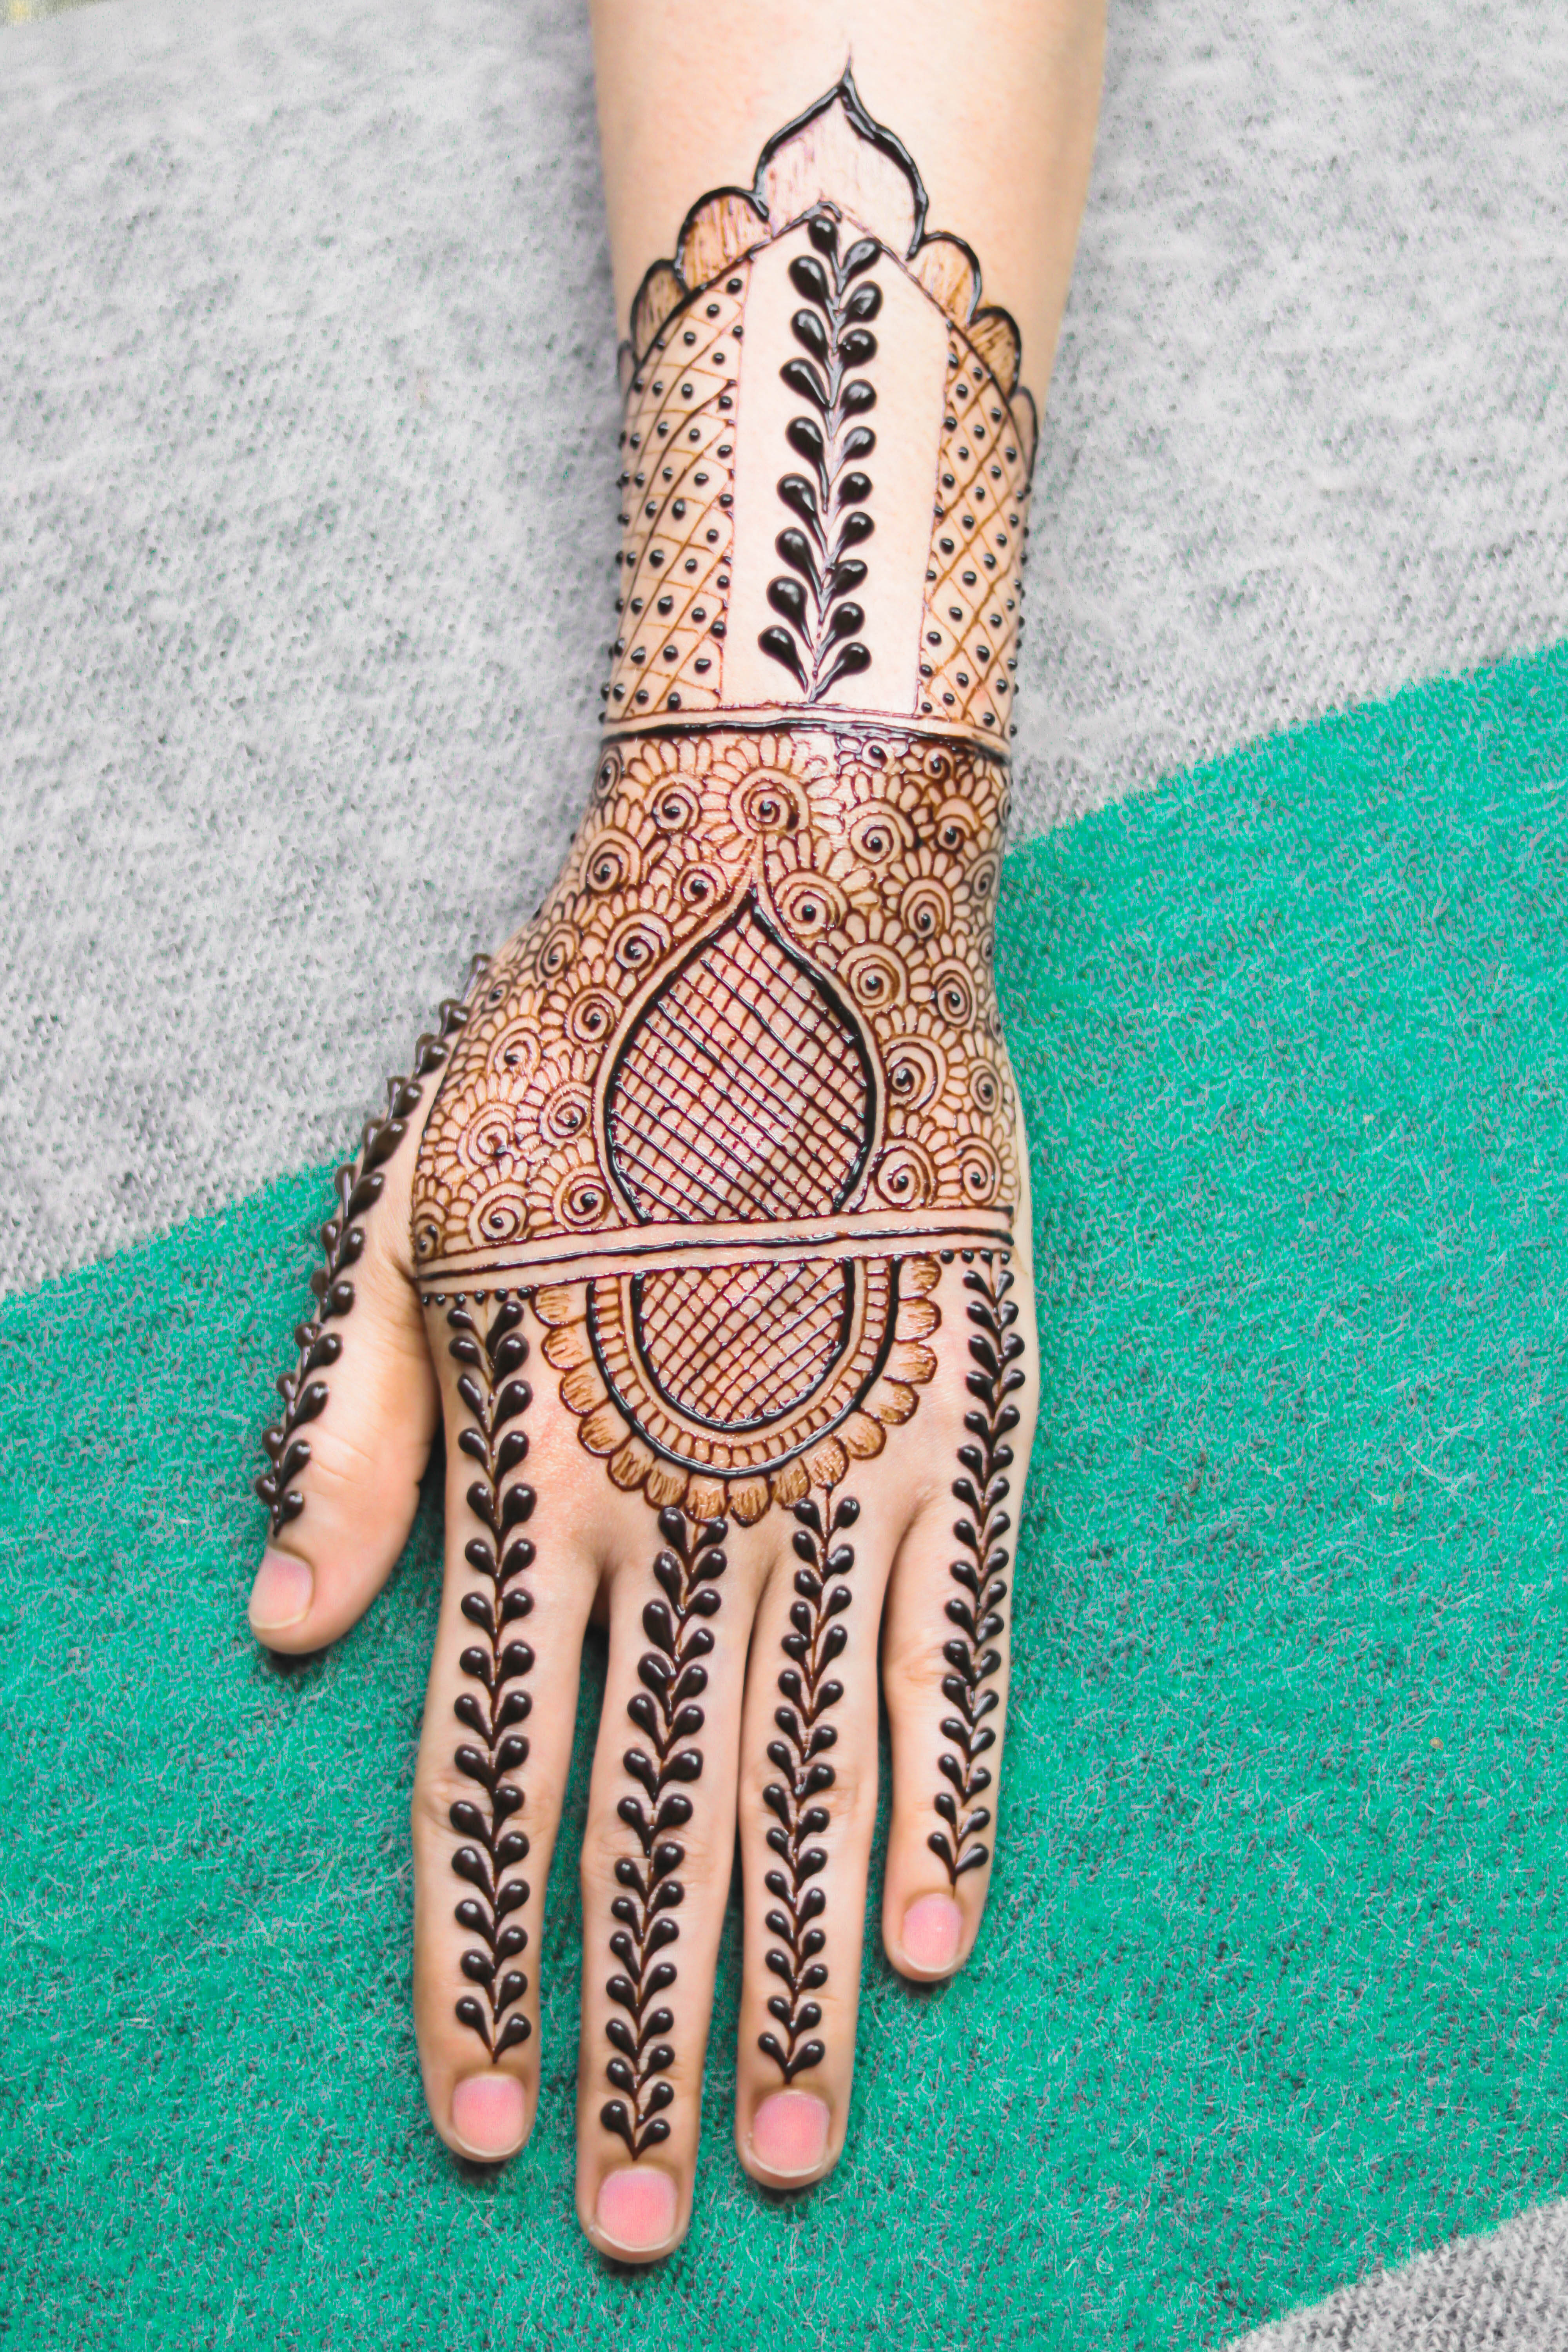
art, background, beautiful, beauty, body, bracelet, bride, color, design, fashion, fingers, hand, henna, jewellery, jewelry, jewels, makeup, marriage, mehendi, mehndi, model, paint, pattern, skin, style, tattoo, tradition, wedding, white, finger, nail, wrist, joint, fashion accessory, artwork, turquoise